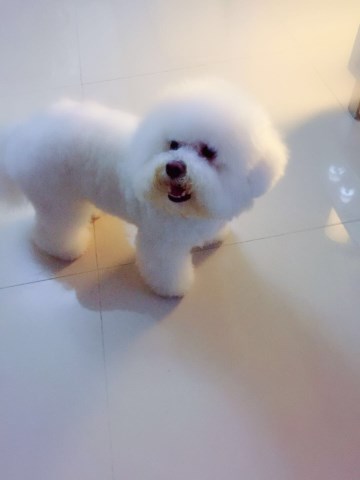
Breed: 3083-n000117-Bichon_Frise